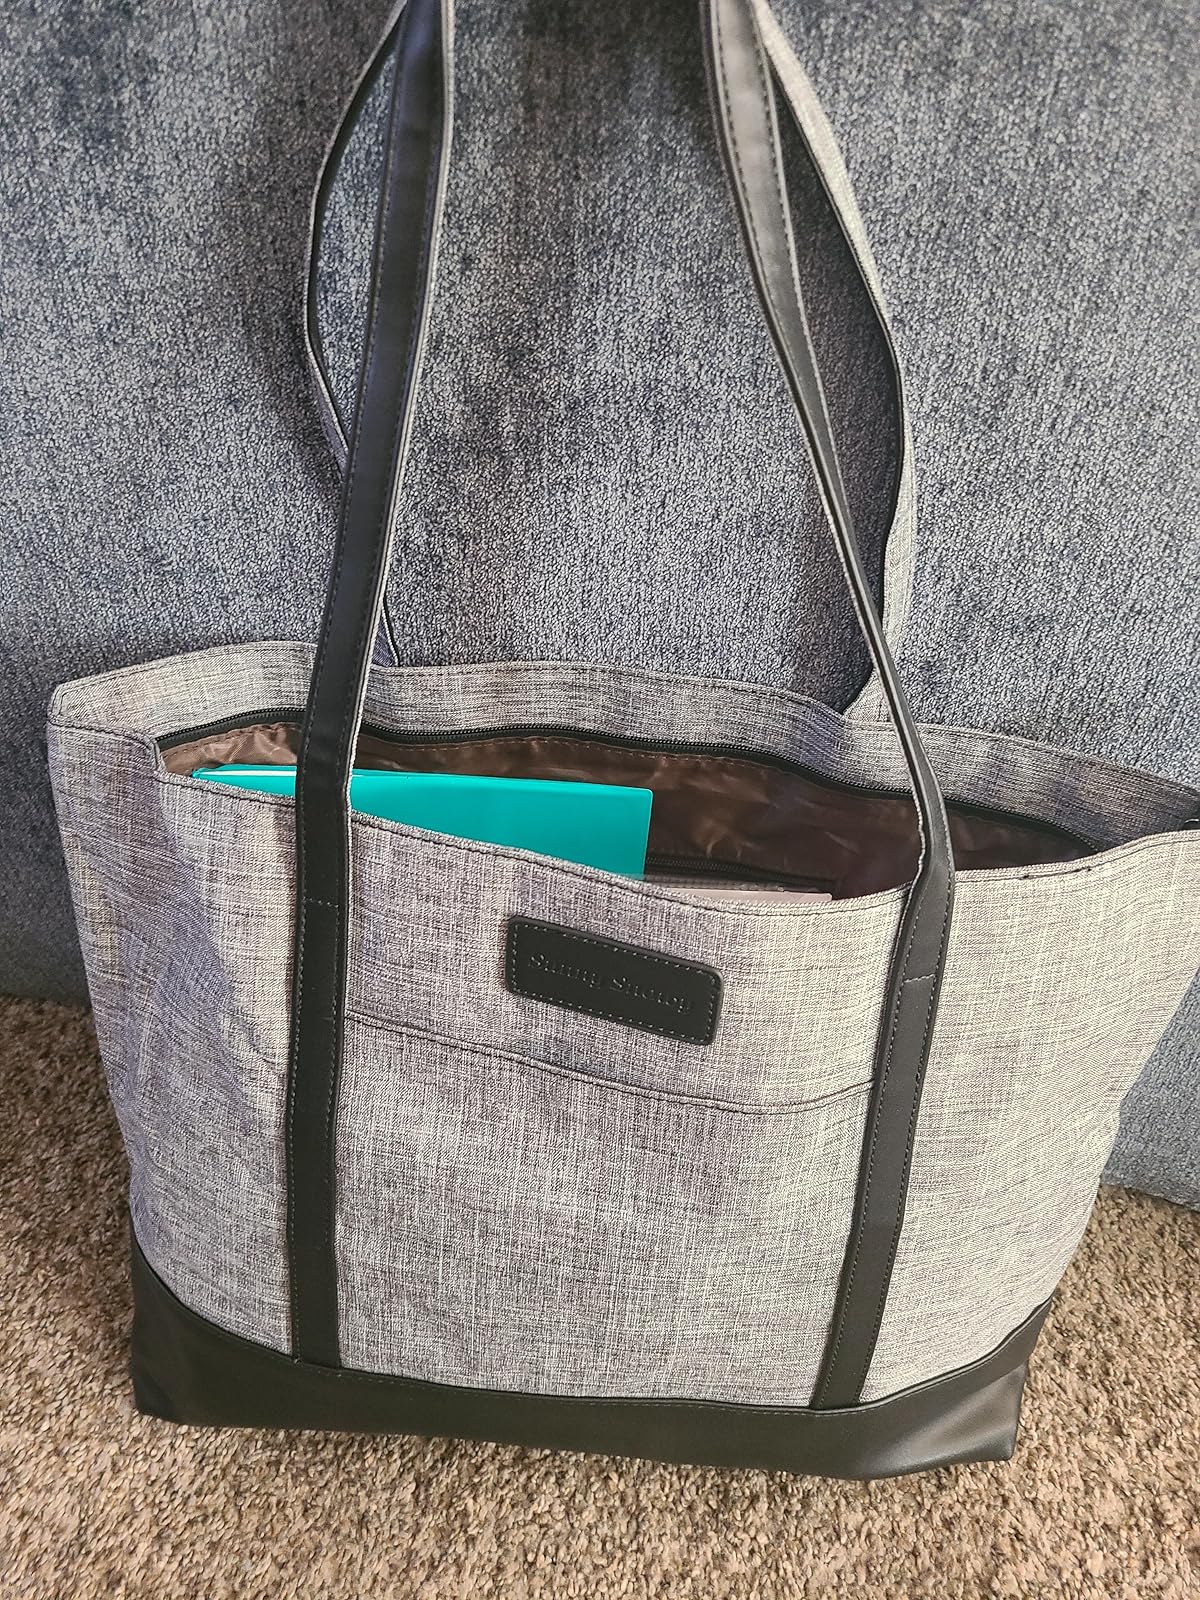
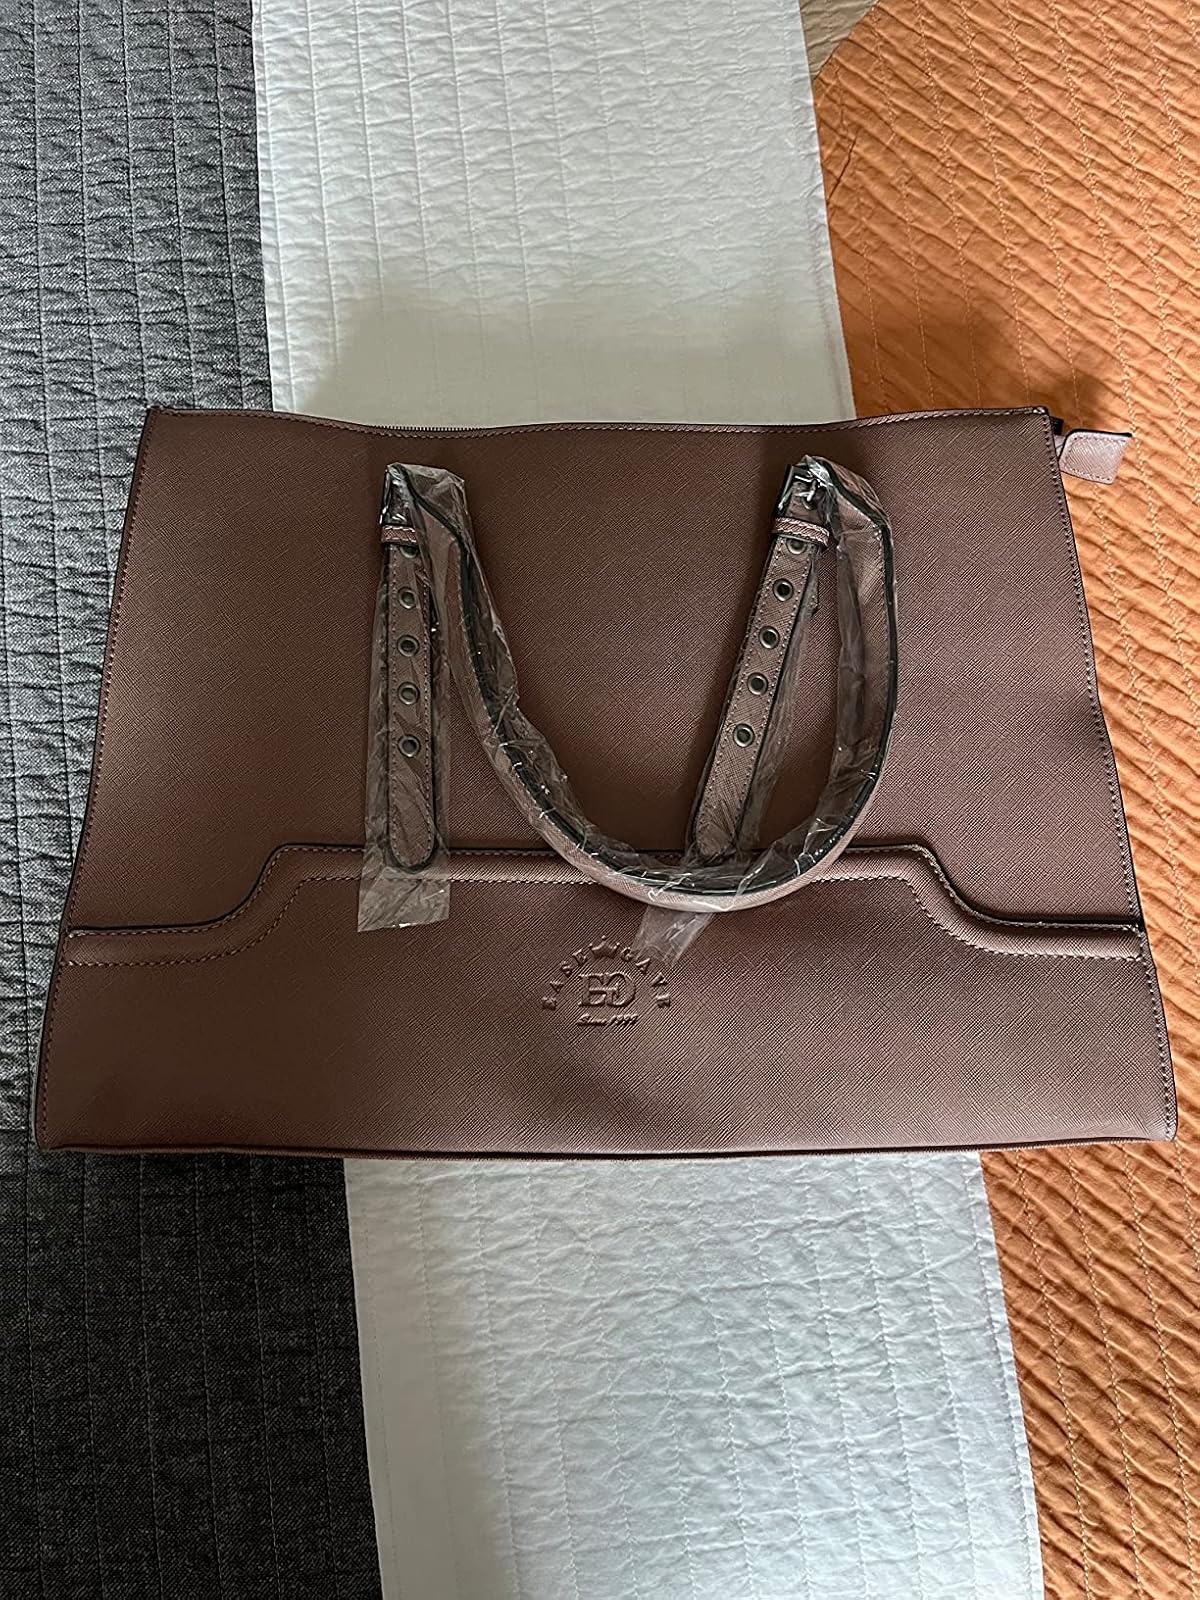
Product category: bag
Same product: no